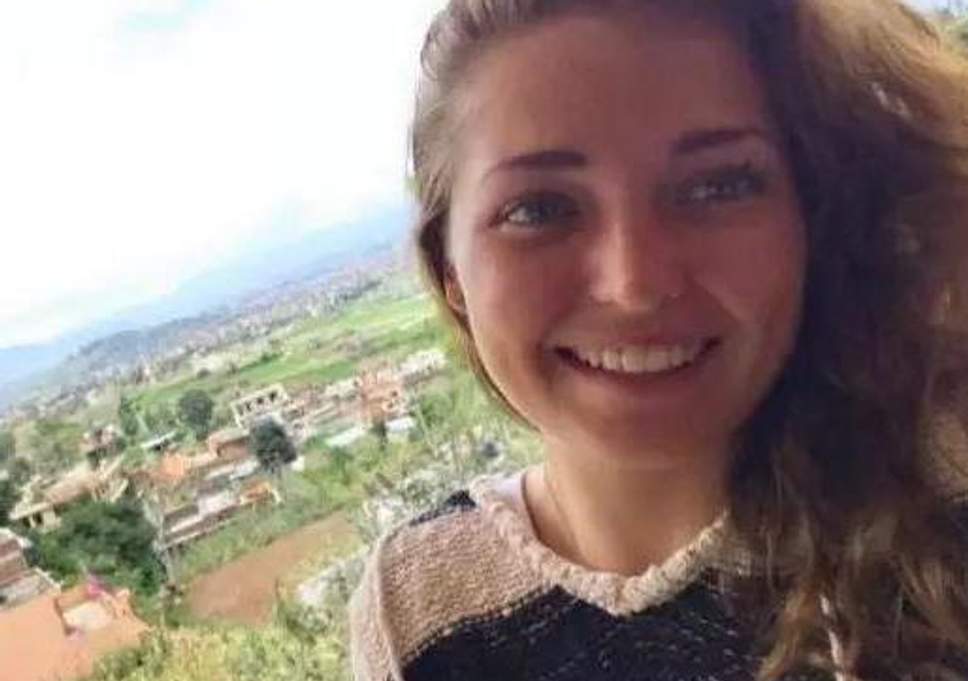
Gender: women